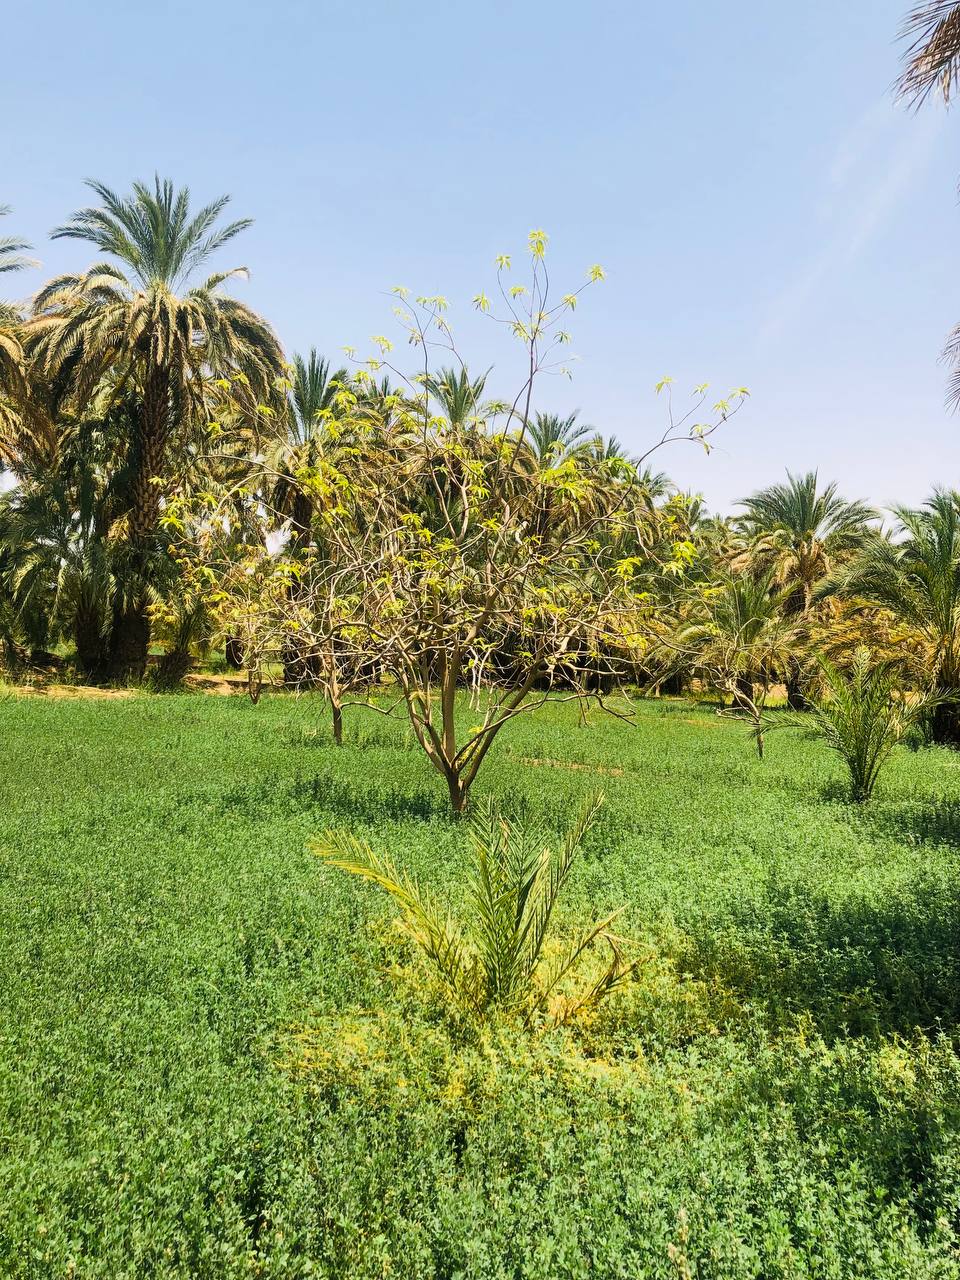
الوصف بالفصحى: أشجار متنوعة تنبت في حقل
الوصف بالعامية السودانية: شجر مختلف قايم في حواشات
التصنيف: Rural & Daily Life